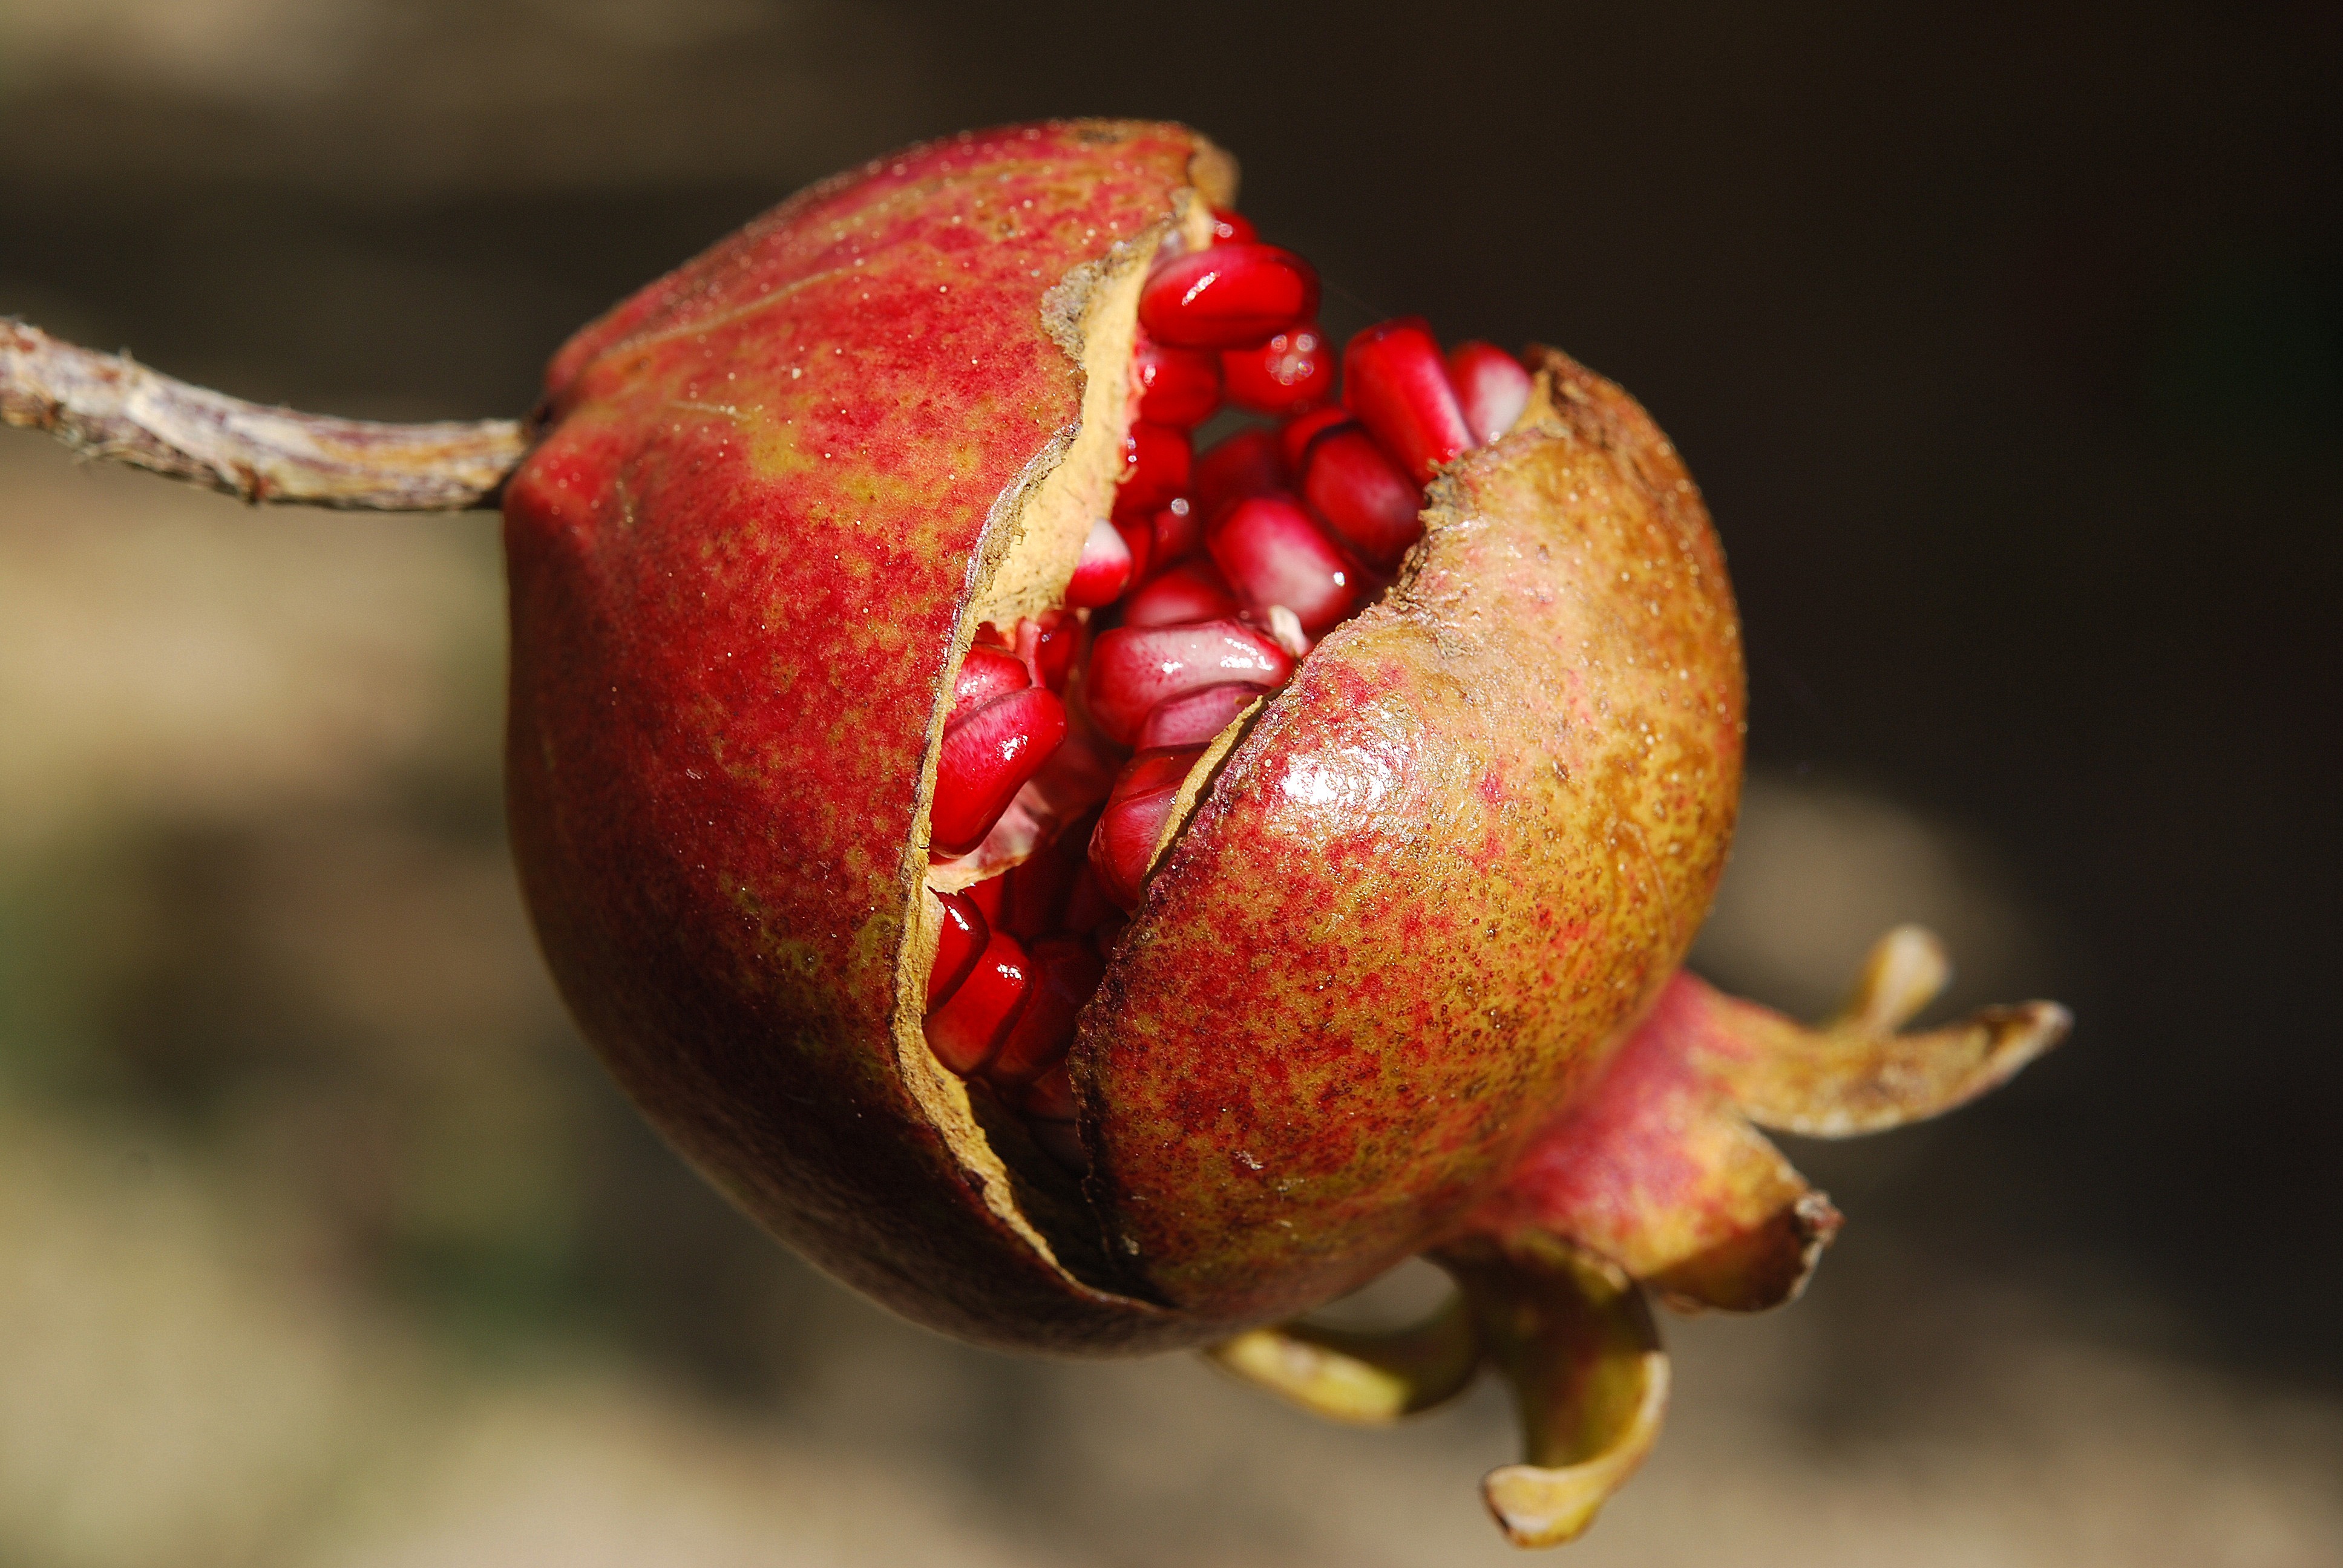
branch, plant, photography, fruit, leaf, flower, food, red, produce, macro, fresh, flora, pomegranate, close up, rose hip, macro photography, flowering plant, land plant